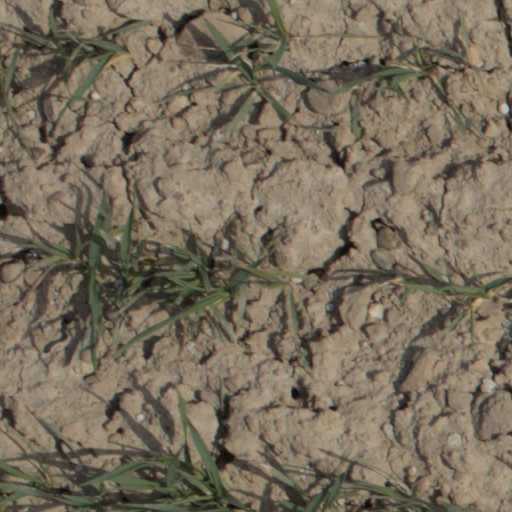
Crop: wheat